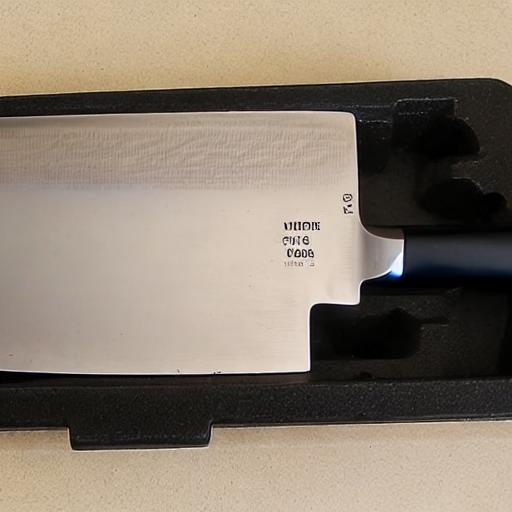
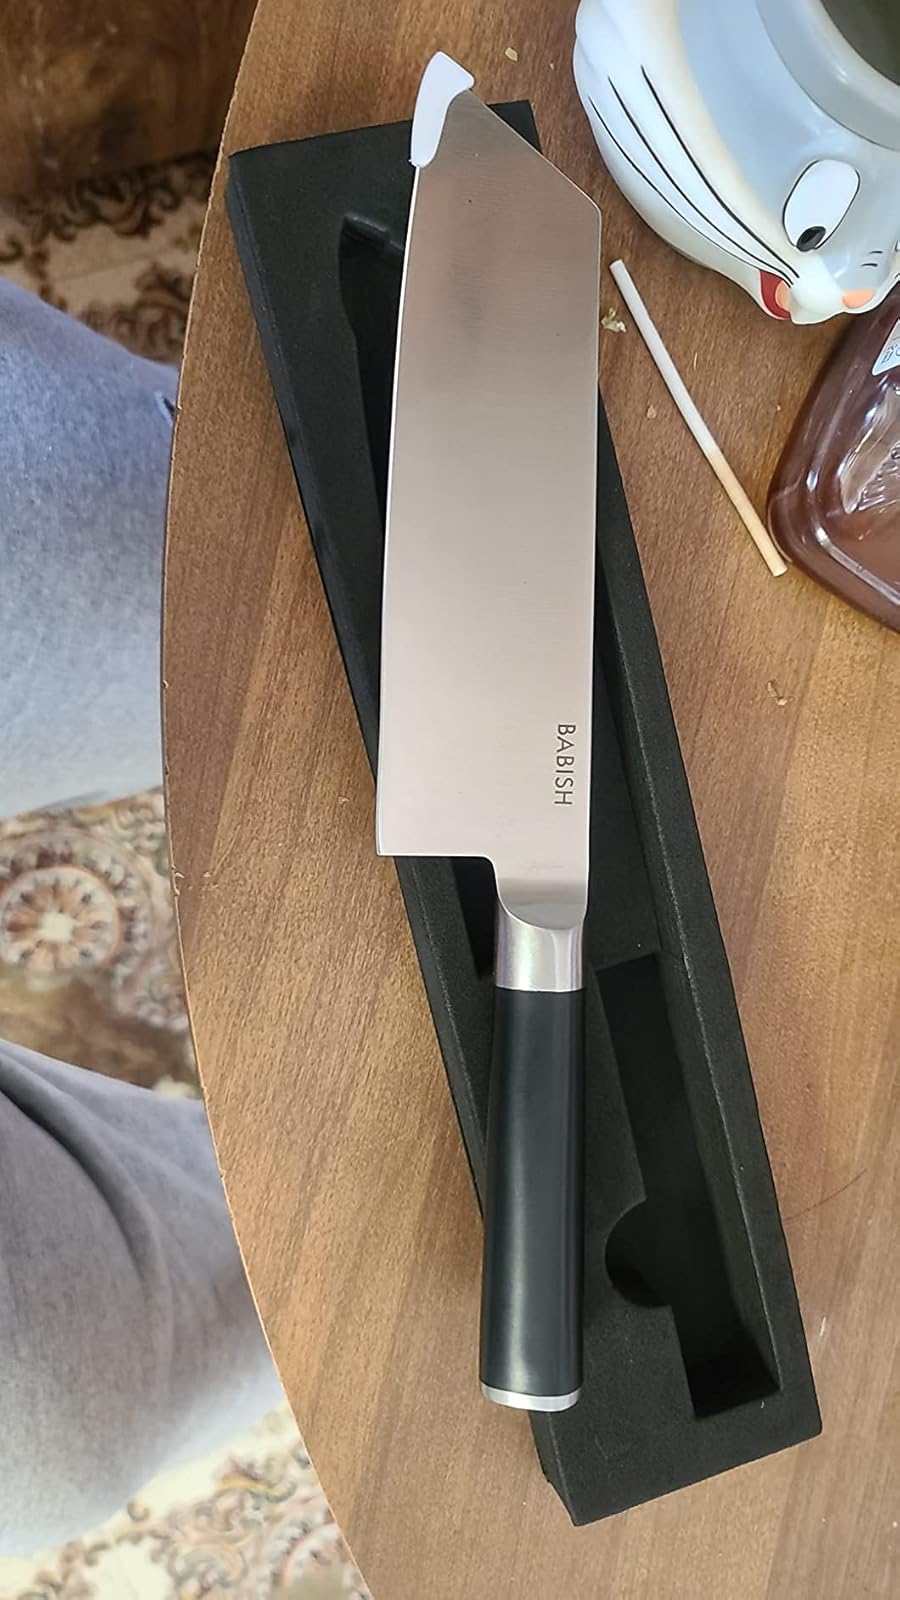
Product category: items_knife
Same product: no